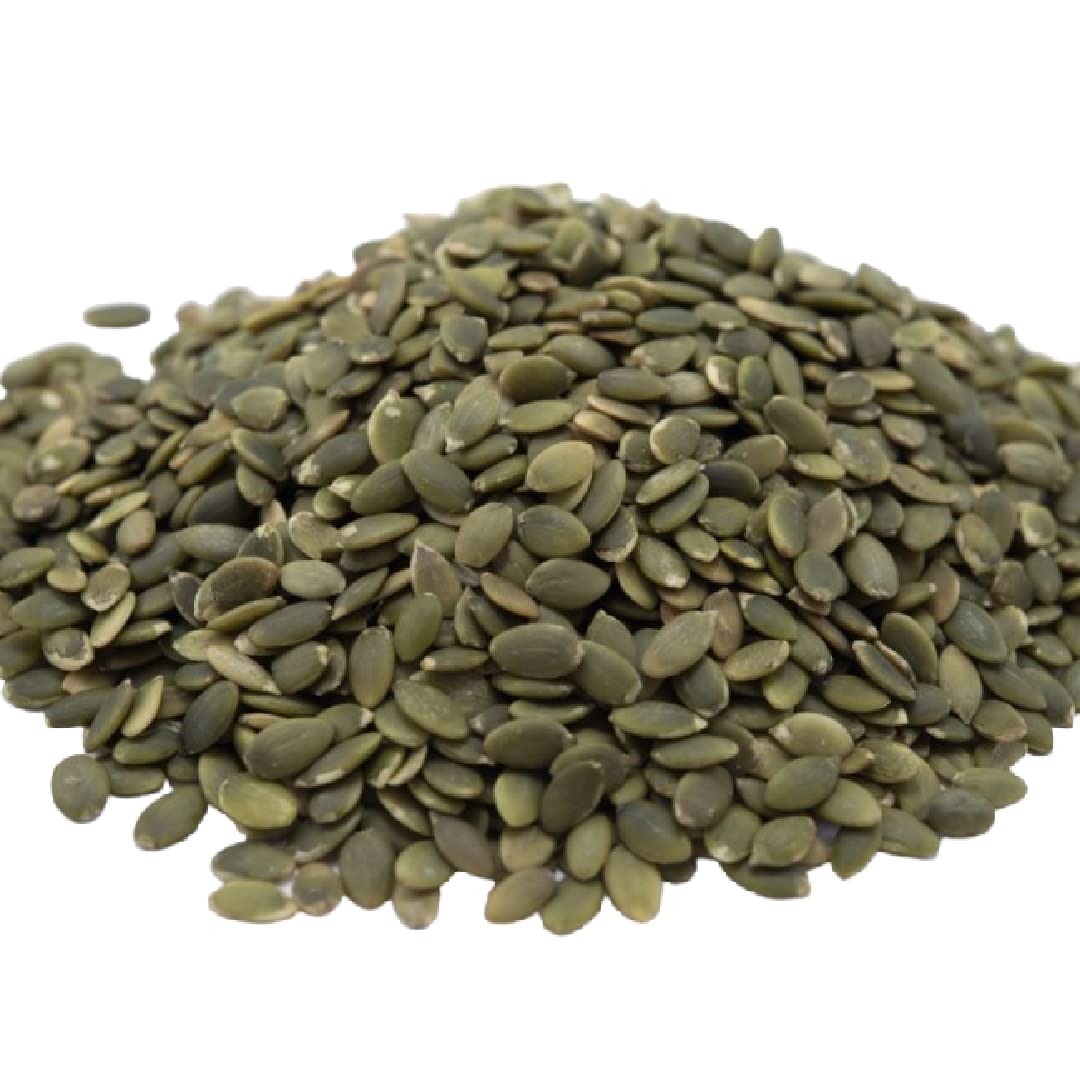
Item Name: GERBS Raw Pumpkin Seed Kernels 4 LBS|Top 14 Allergy Free Food |Use in salads, yogurt, baking, oatmeal, trail mix|Grown in Canada, packed in US
Bullet Point 1: Gerbs AAA raw pumpkin kernels are meticulously packaged on dedicated allergen-free equipment in Rhode Island by our specially trained staff, ensuring quality and safety. Each 4 lb. bag features a resealable design, allowing for convenient storage and preservation of freshness.
Bullet Point 2: Gerbs stands by an all-natural commitment, ensuring our products are Non-GMO and free from trans-fats, chemicals, and preservatives. We believe in crafting foods the way nature intended, from scratch, to offer great taste, promote health, and provide natural energy.
Bullet Point 3: Gerbs pumpkin kernels offer a delicate, nutty flavor with earthy and savory undertones, in addition to being packed with essential micro and macronutrients. Their mild taste provides an ideal canvas for roasting, salting, or experimenting with various herbs and spices at home. It can be a delightful and interactive activity, especially with children.
Bullet Point 4: Gerbs' Certified Allergen Statement affirms that our entire product line is free from gluten, wheat, peanuts, tree nuts, soy, egg, milk/dairy, sesame, mustard, shellfish, and fish.
Bullet Point 5: Explore our diverse range of trusted Gerbs Categories, including Seeds, Salad Mixes, Seed Butters, Snack Mixes, Fruit Medleys, Seed Meals, Dried Fruits, Grains, Flours, Granolas, Oats, and Chocolates.
Product Description: Gerbs raw pumpkin kernels, also known as pepitas, are the hulled seeds found within the pumpkin fruit. These nutrient-dense kernels boast a delicate nutty flavor and a satisfying crunch, making them a popular snack choice worldwide. Packed with essential micro and macronutrients, raw pumpkin kernels offer numerous benefits. Gerbs proudly sources pumpkin kernels from an exclusive third-generation farm nestled in the fertile fields of Canada. With a legacy of expertise passed down through generations, this farm ensures the highest quality and freshness of its harvest. Carefully selected by our team, these AAA graded premium pumpkin kernels are meticulously packaged in 4 lb. resealable food-grade poly bags, preserving their flavor and nutritional integrity. Whether enjoyed on their own as a wholesome snack or added to salads, soups, or baked goods for extra texture and flavor, raw pumpkin kernels are a versatile and nutritious addition to any diet.
Value: 64.0
Unit: Ounce

Price: 76.84